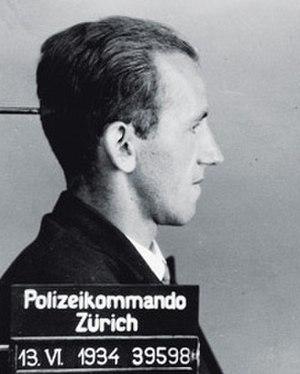
Hans Vollenweider, fut le dernier condamné à mort exécuté en Suisse à la suite d'un procès civil.